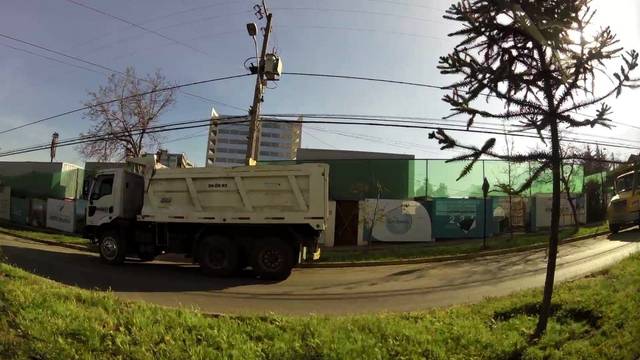
Region: Chile
Coordinates: -33.494, -70.55